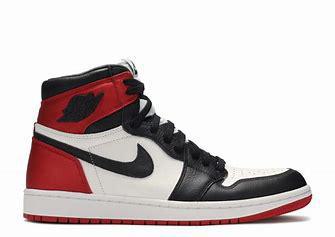
Brand: Jordan
Model: 1 Retro